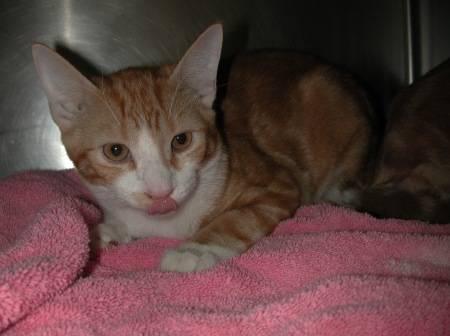
cat